Winston-Salem, North Carolina

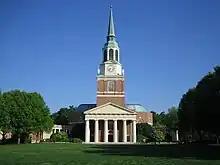
Wait Chapel at Wake Forest University

According to the Winston-Salem Business Inc.'s 2012 data report on major industries, the major industries in Winston-Salem/Forsyth County are by percentage: